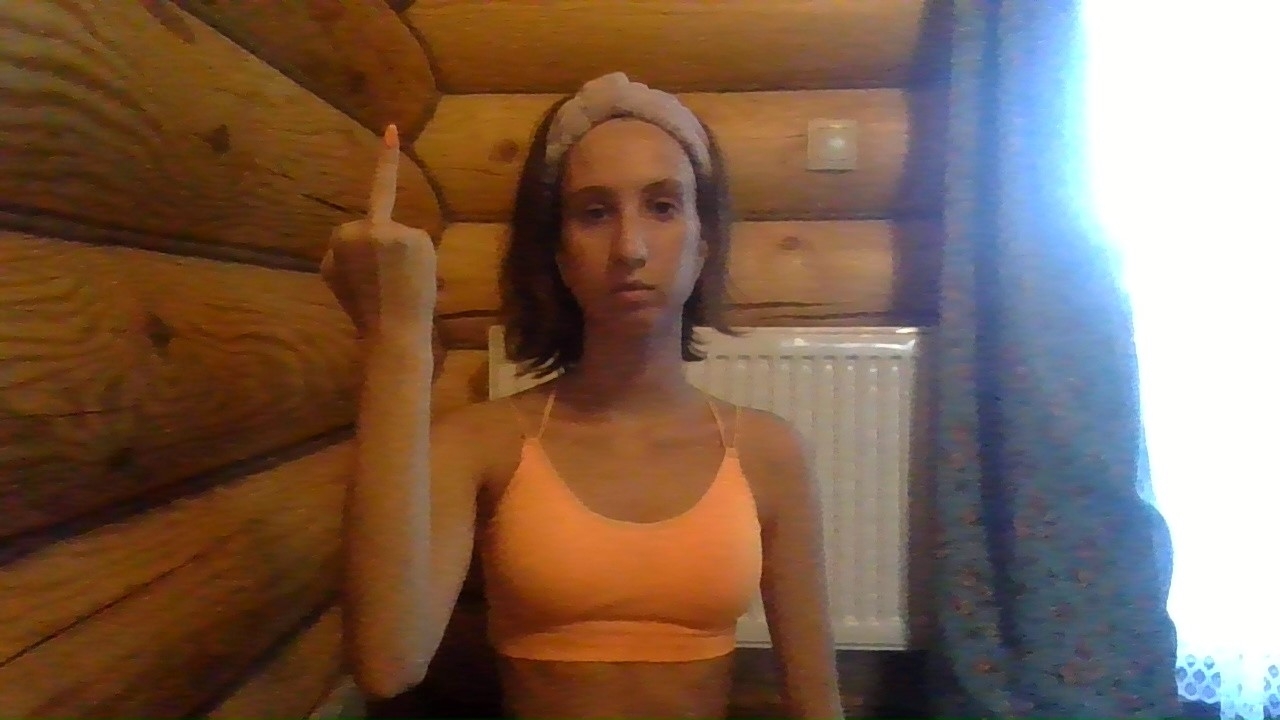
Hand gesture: middle_finger